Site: brandenburg
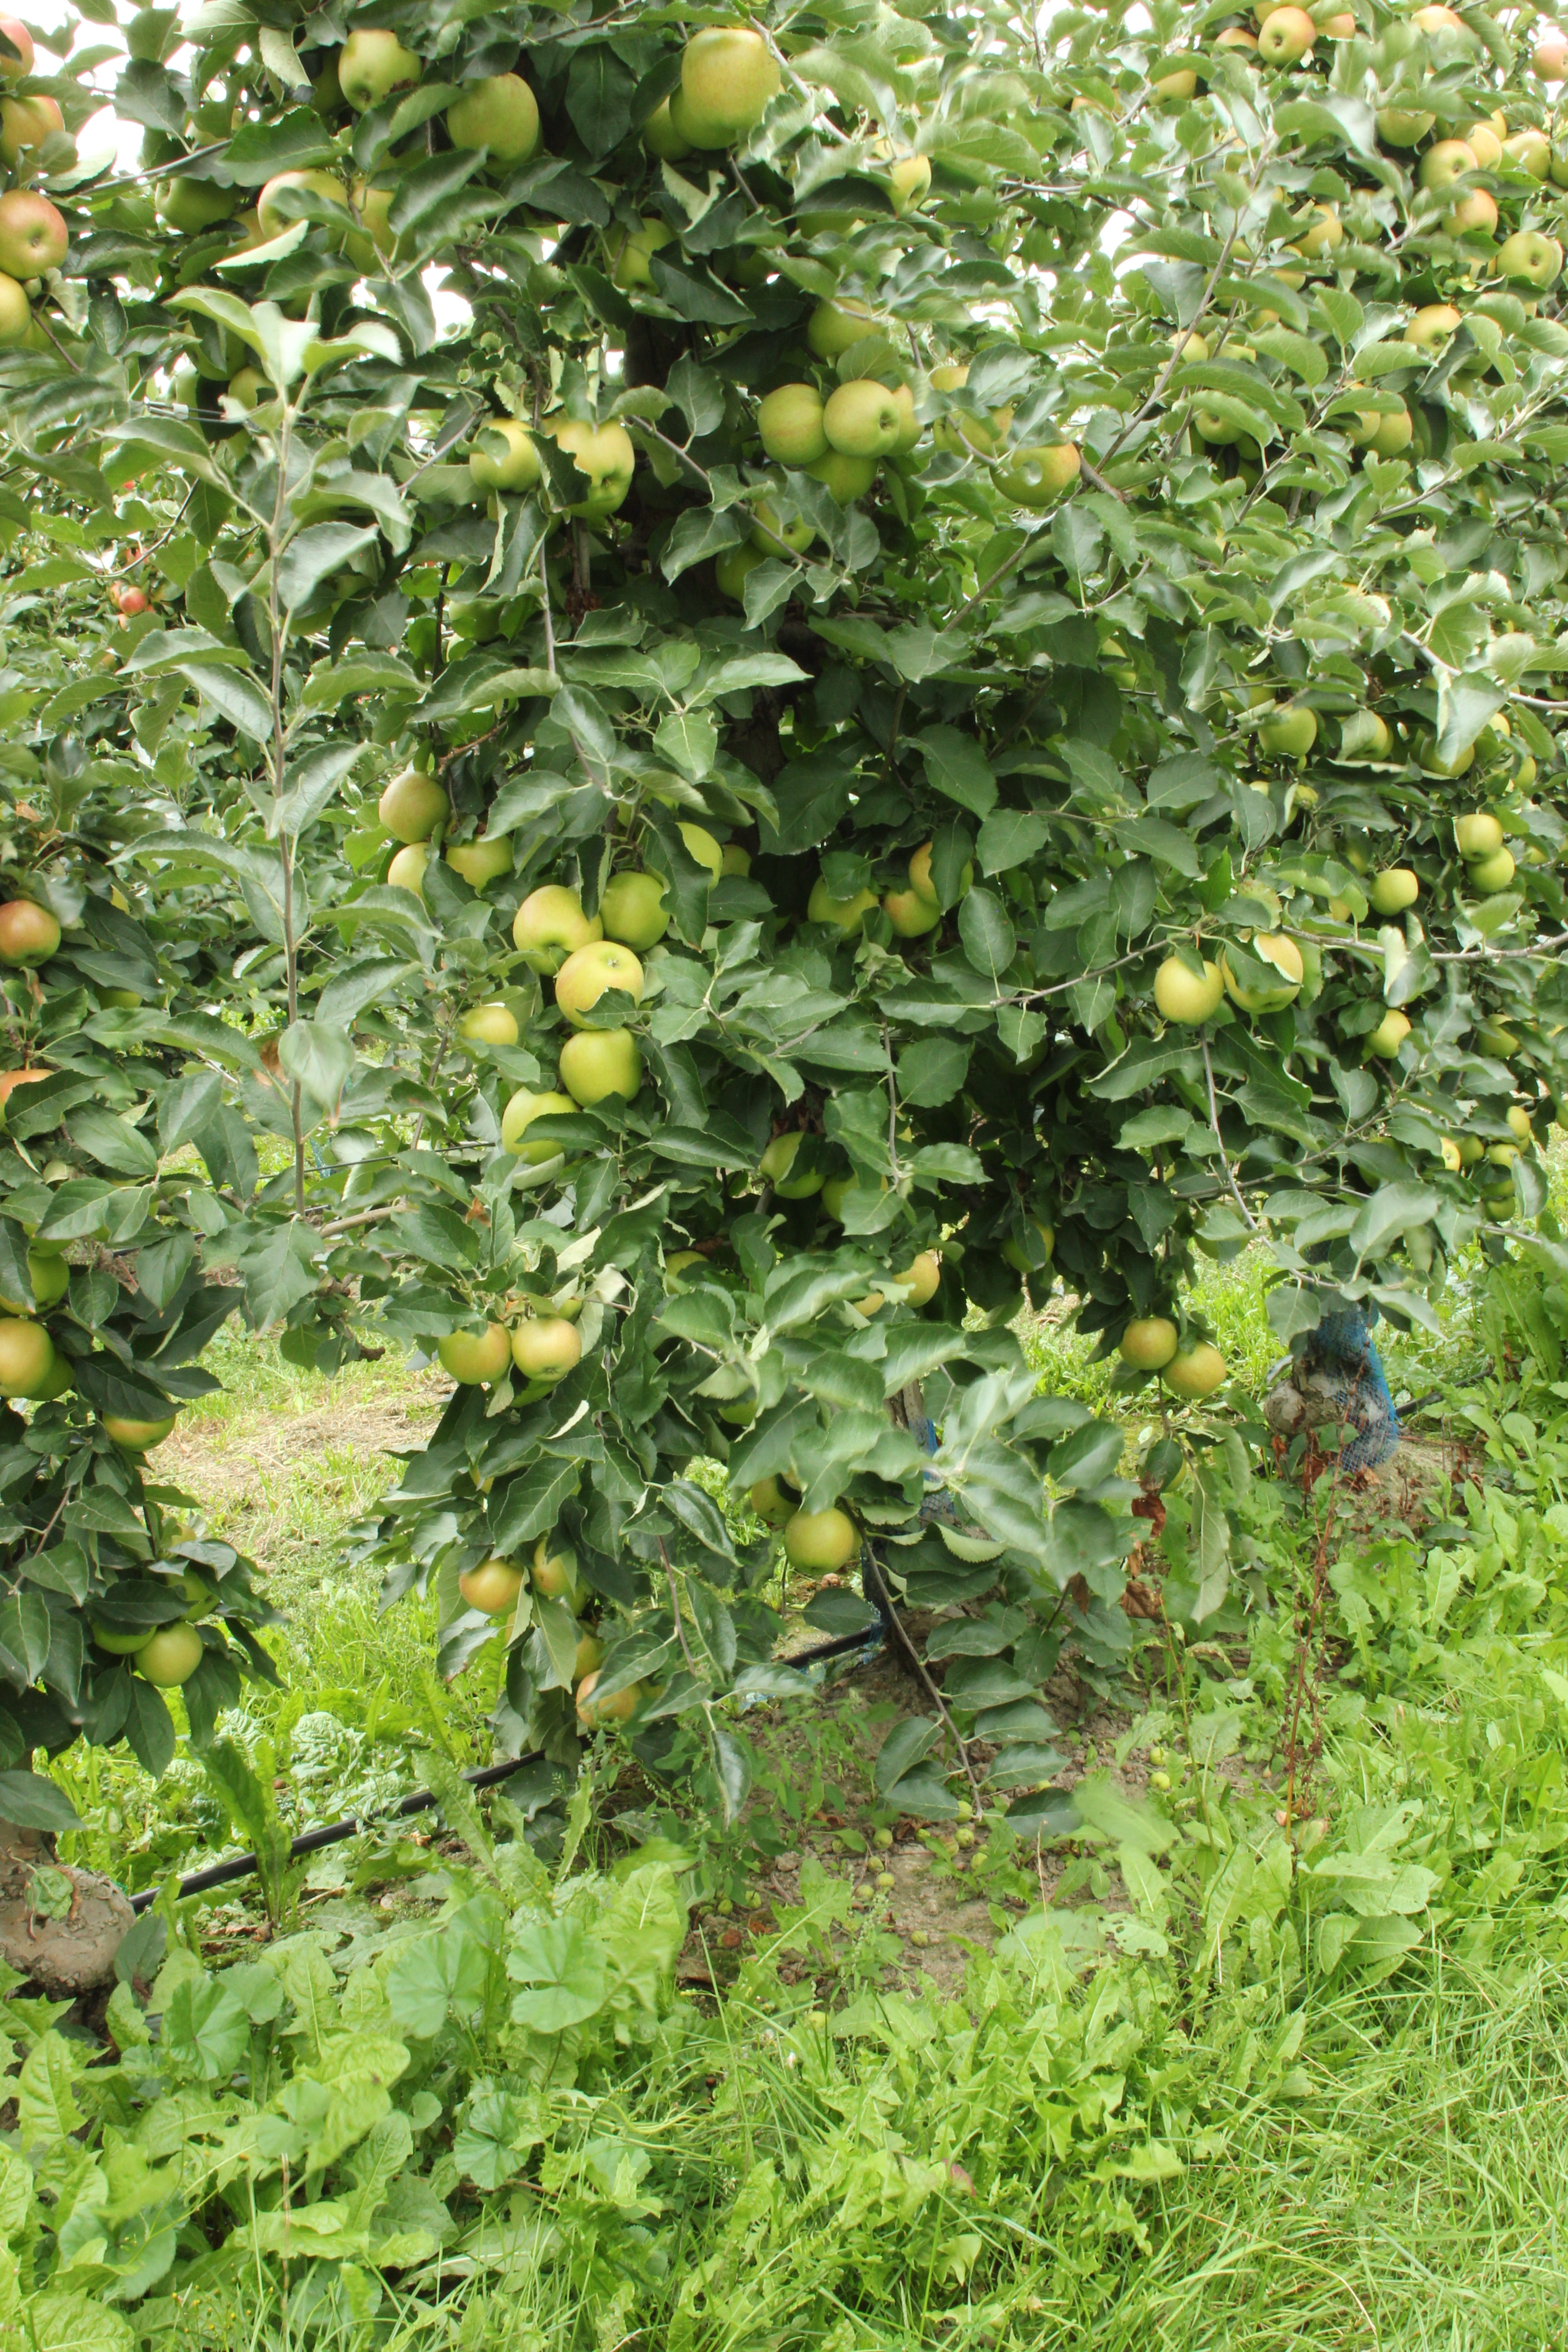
Growth stage (BBCH 87): Maturity of fruit and seed